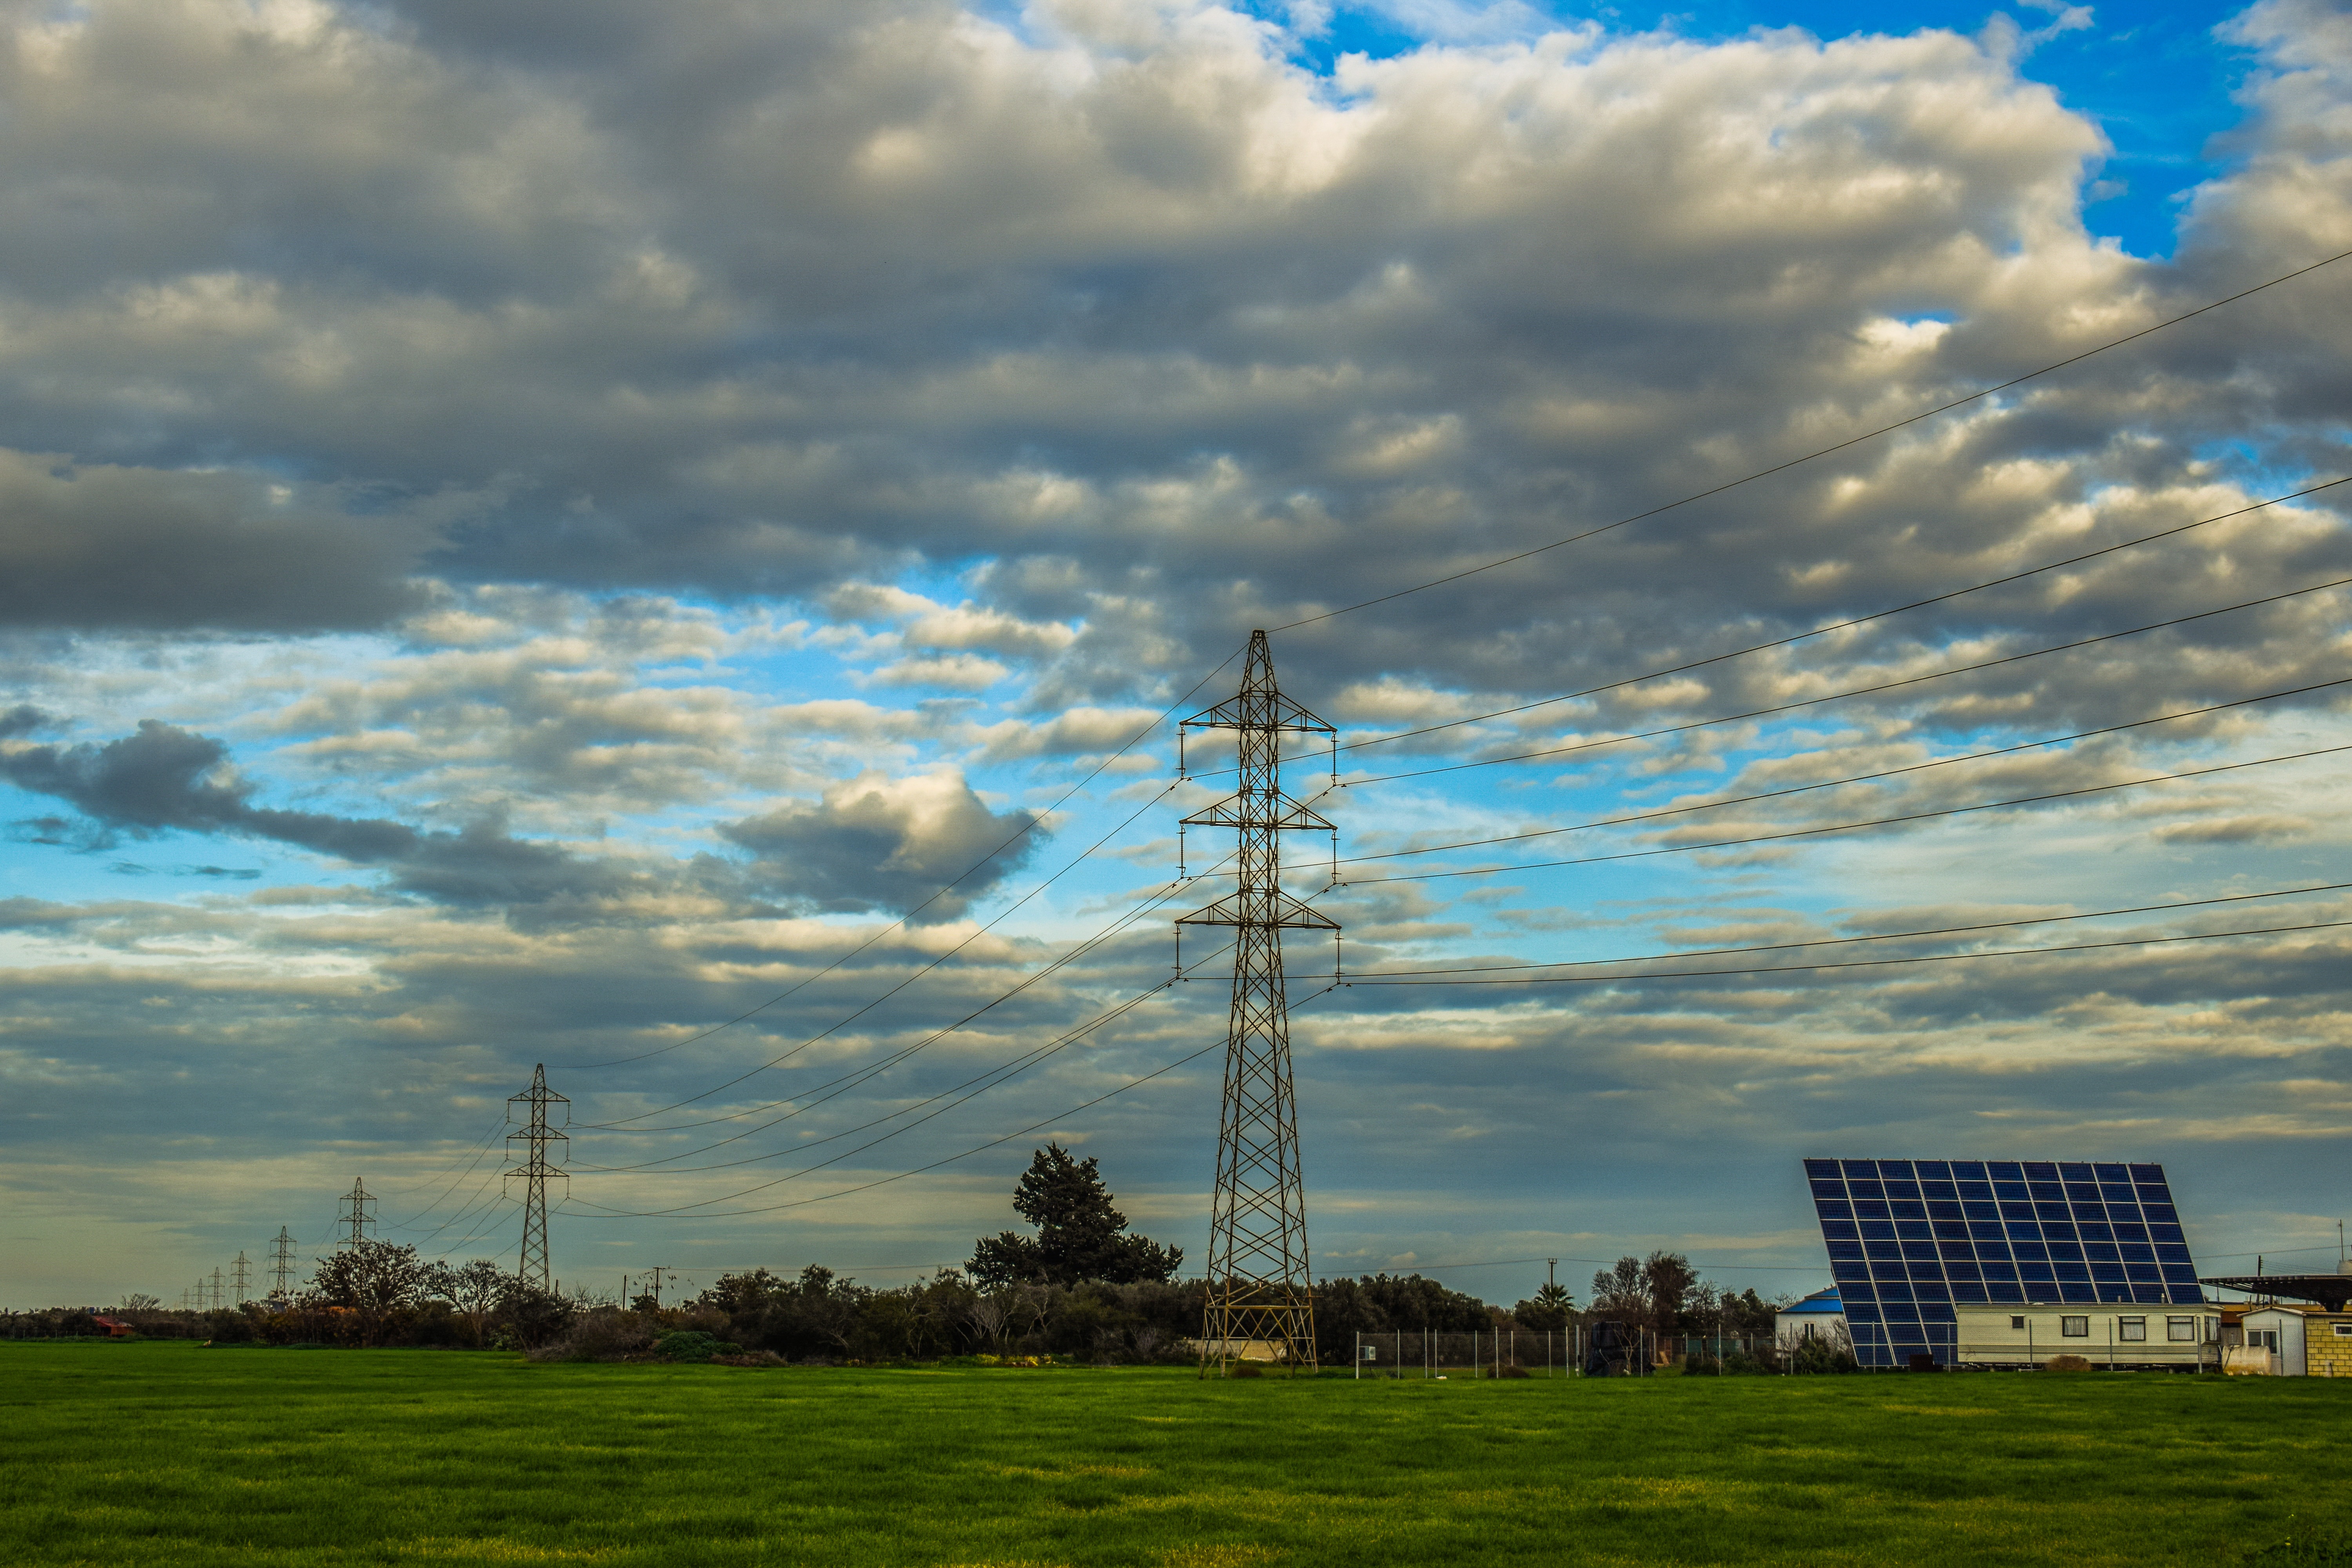
horizon, cloud, sky, field, farm, meadow, prairie, wind, dusk, tower, scenery, cumulus, electricity, plain, energy, pylon, power, panel, cyprus, transmission tower, avgorou, meteorological phenomenon, outdoor structure, overhead power line, high tension, photo voltaic